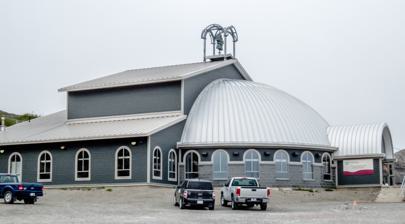
Building: Nunatsiavut Assembly Building
Country: Canada
Year built: 2012
Nunatsiavut Assembly Building General information Architectural style Postmodern with influences from Inuit and Moravian mission architecture Town or city Hopedale, Newfoundland and Labrador Country Canada Client Government of Nunatsiavut Design and construction Architect(s) Inuit Canadian Consultants Limited The Nunatsiavut Assembly Building in Hopedale, Newfoundland and Labrador is the seat of the autonomous Nunatsiavut Assembly . The building opened in 2012 and is the Assembly's first permanent home since it first sat in 2008. The Assembly previously met in temporary locations around Hopedale. The building is located at Nanuk Hill with Amos Comenius Memorial School located just to the north and a new residential area to the west. Facilities and Features Inukshuk in the steeple on the roof of the Nunatsiavut Assembly Building Assembly Chambers The building has 10,000 square feet (929 square metres) of space with various rooms: Nunatsiavut Assembly Chambers - used by the Legislative Assembly Assembly Caucus Room Nunatsiavut Government offices Assembly members offices There is a large common room that is used for community events, public meetings, and used by the Newfoundland and Labrador Department of Justice for provincial court sessions. The Assembly building's front is an Igloo inspired topped by a half dome and rear structure pays homage to the nearby Hopedale Moravian Mission Complex (windows and steeple are borrowed from the mission but topped with a large green Inukshuk ). Other elements of the Labrador Inuit culture which have been incorporated into the design include the floors being tiled with labradorite and the Assembly members taking seats at a table in the form of an ulu . Other government buildings Nunatsiavut Government Head Office - administrative offices of the Government of Nunatsiavut located in Nain, Newfoundland and Labrador See also Confederation Building (Newfoundland and Labrador) Legislative Building of Nunavut References